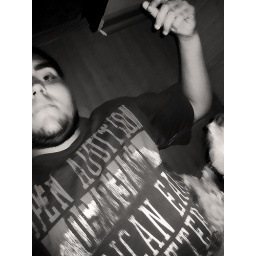
In the floor in black & white xD